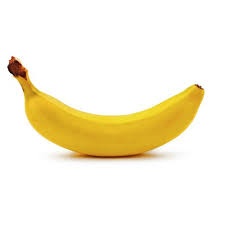
Label: banana